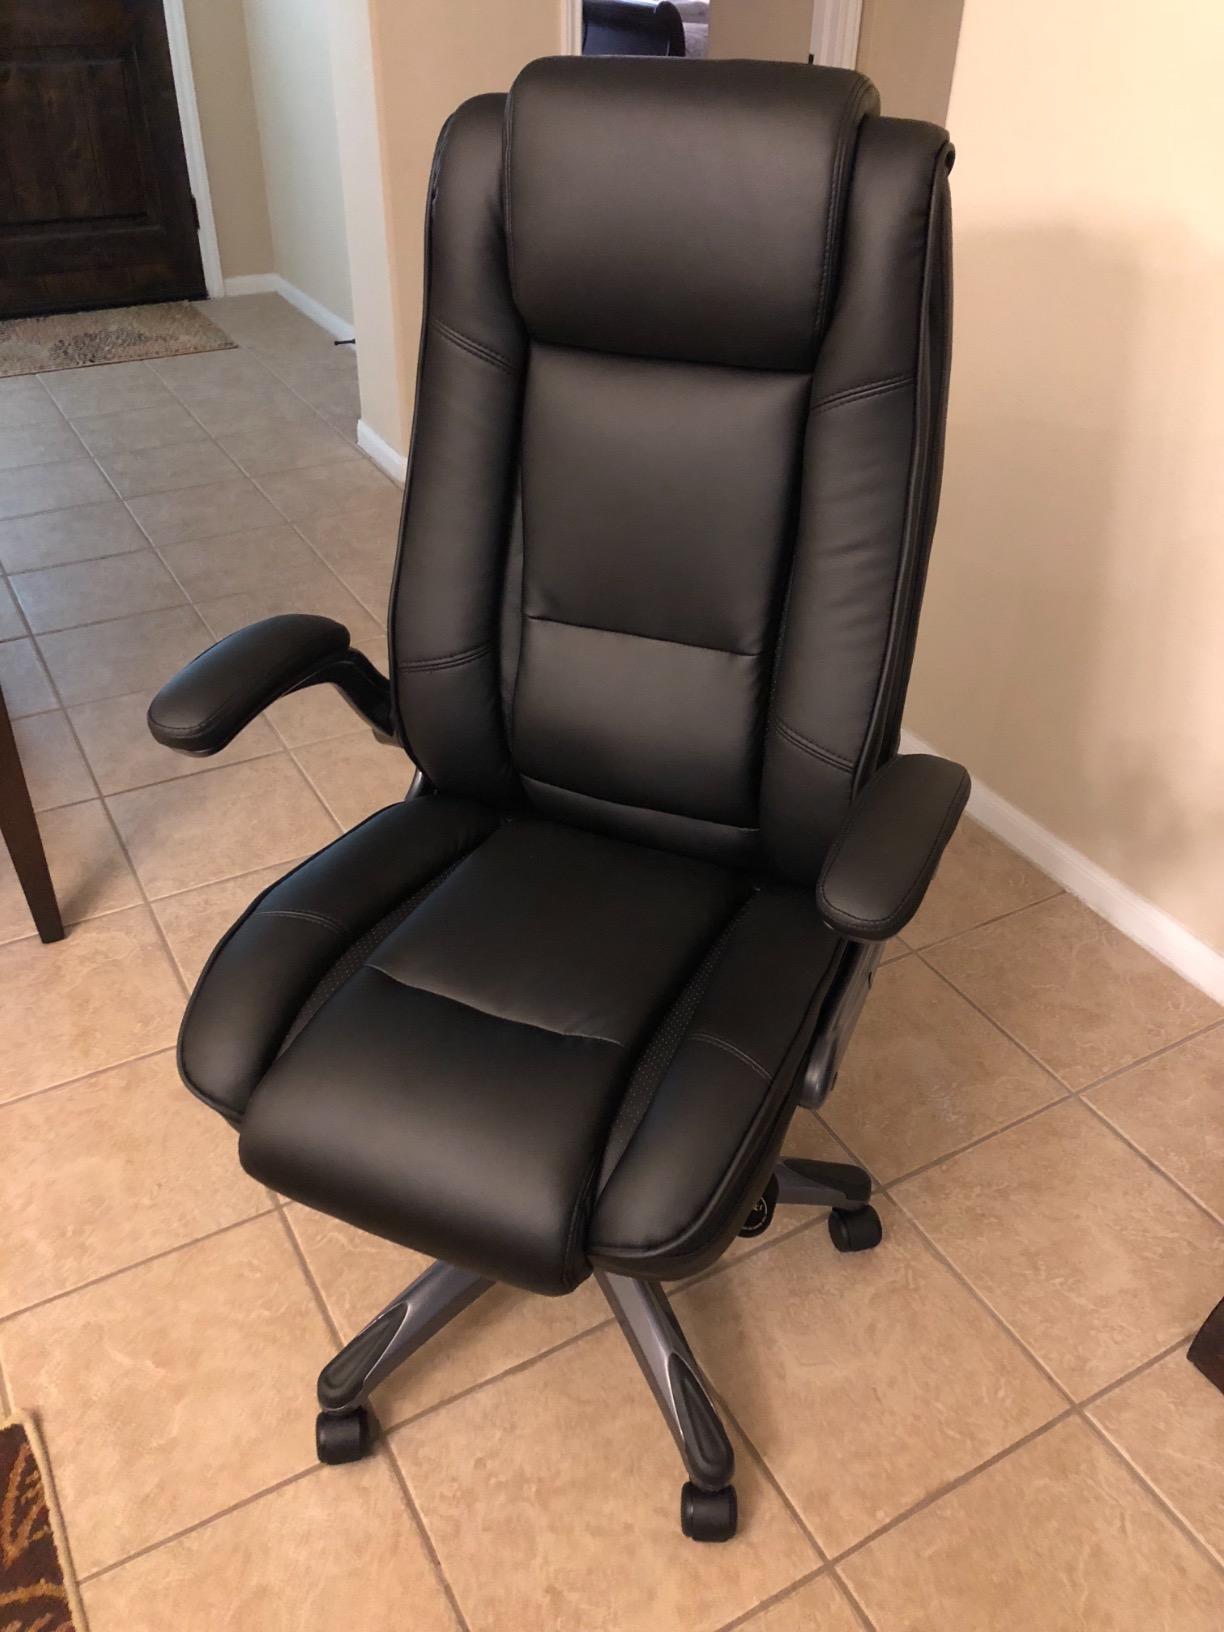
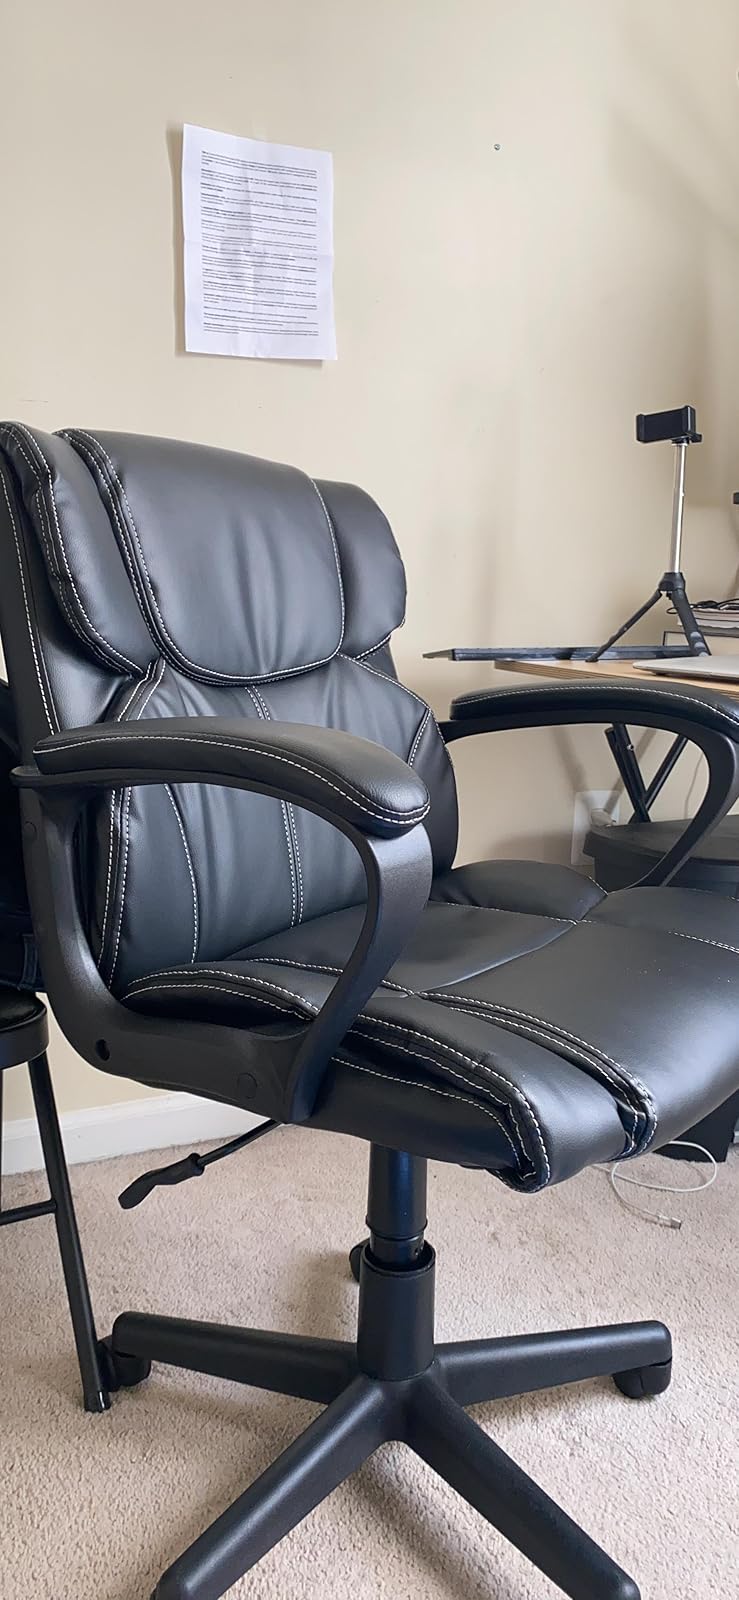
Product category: items_chair
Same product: no